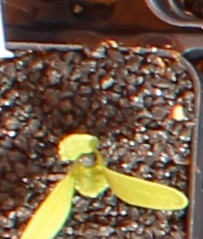
Label: Sugar beet